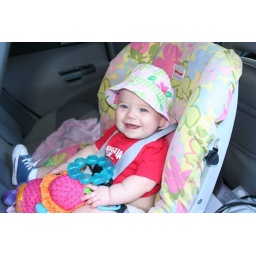
Seija in her car seat